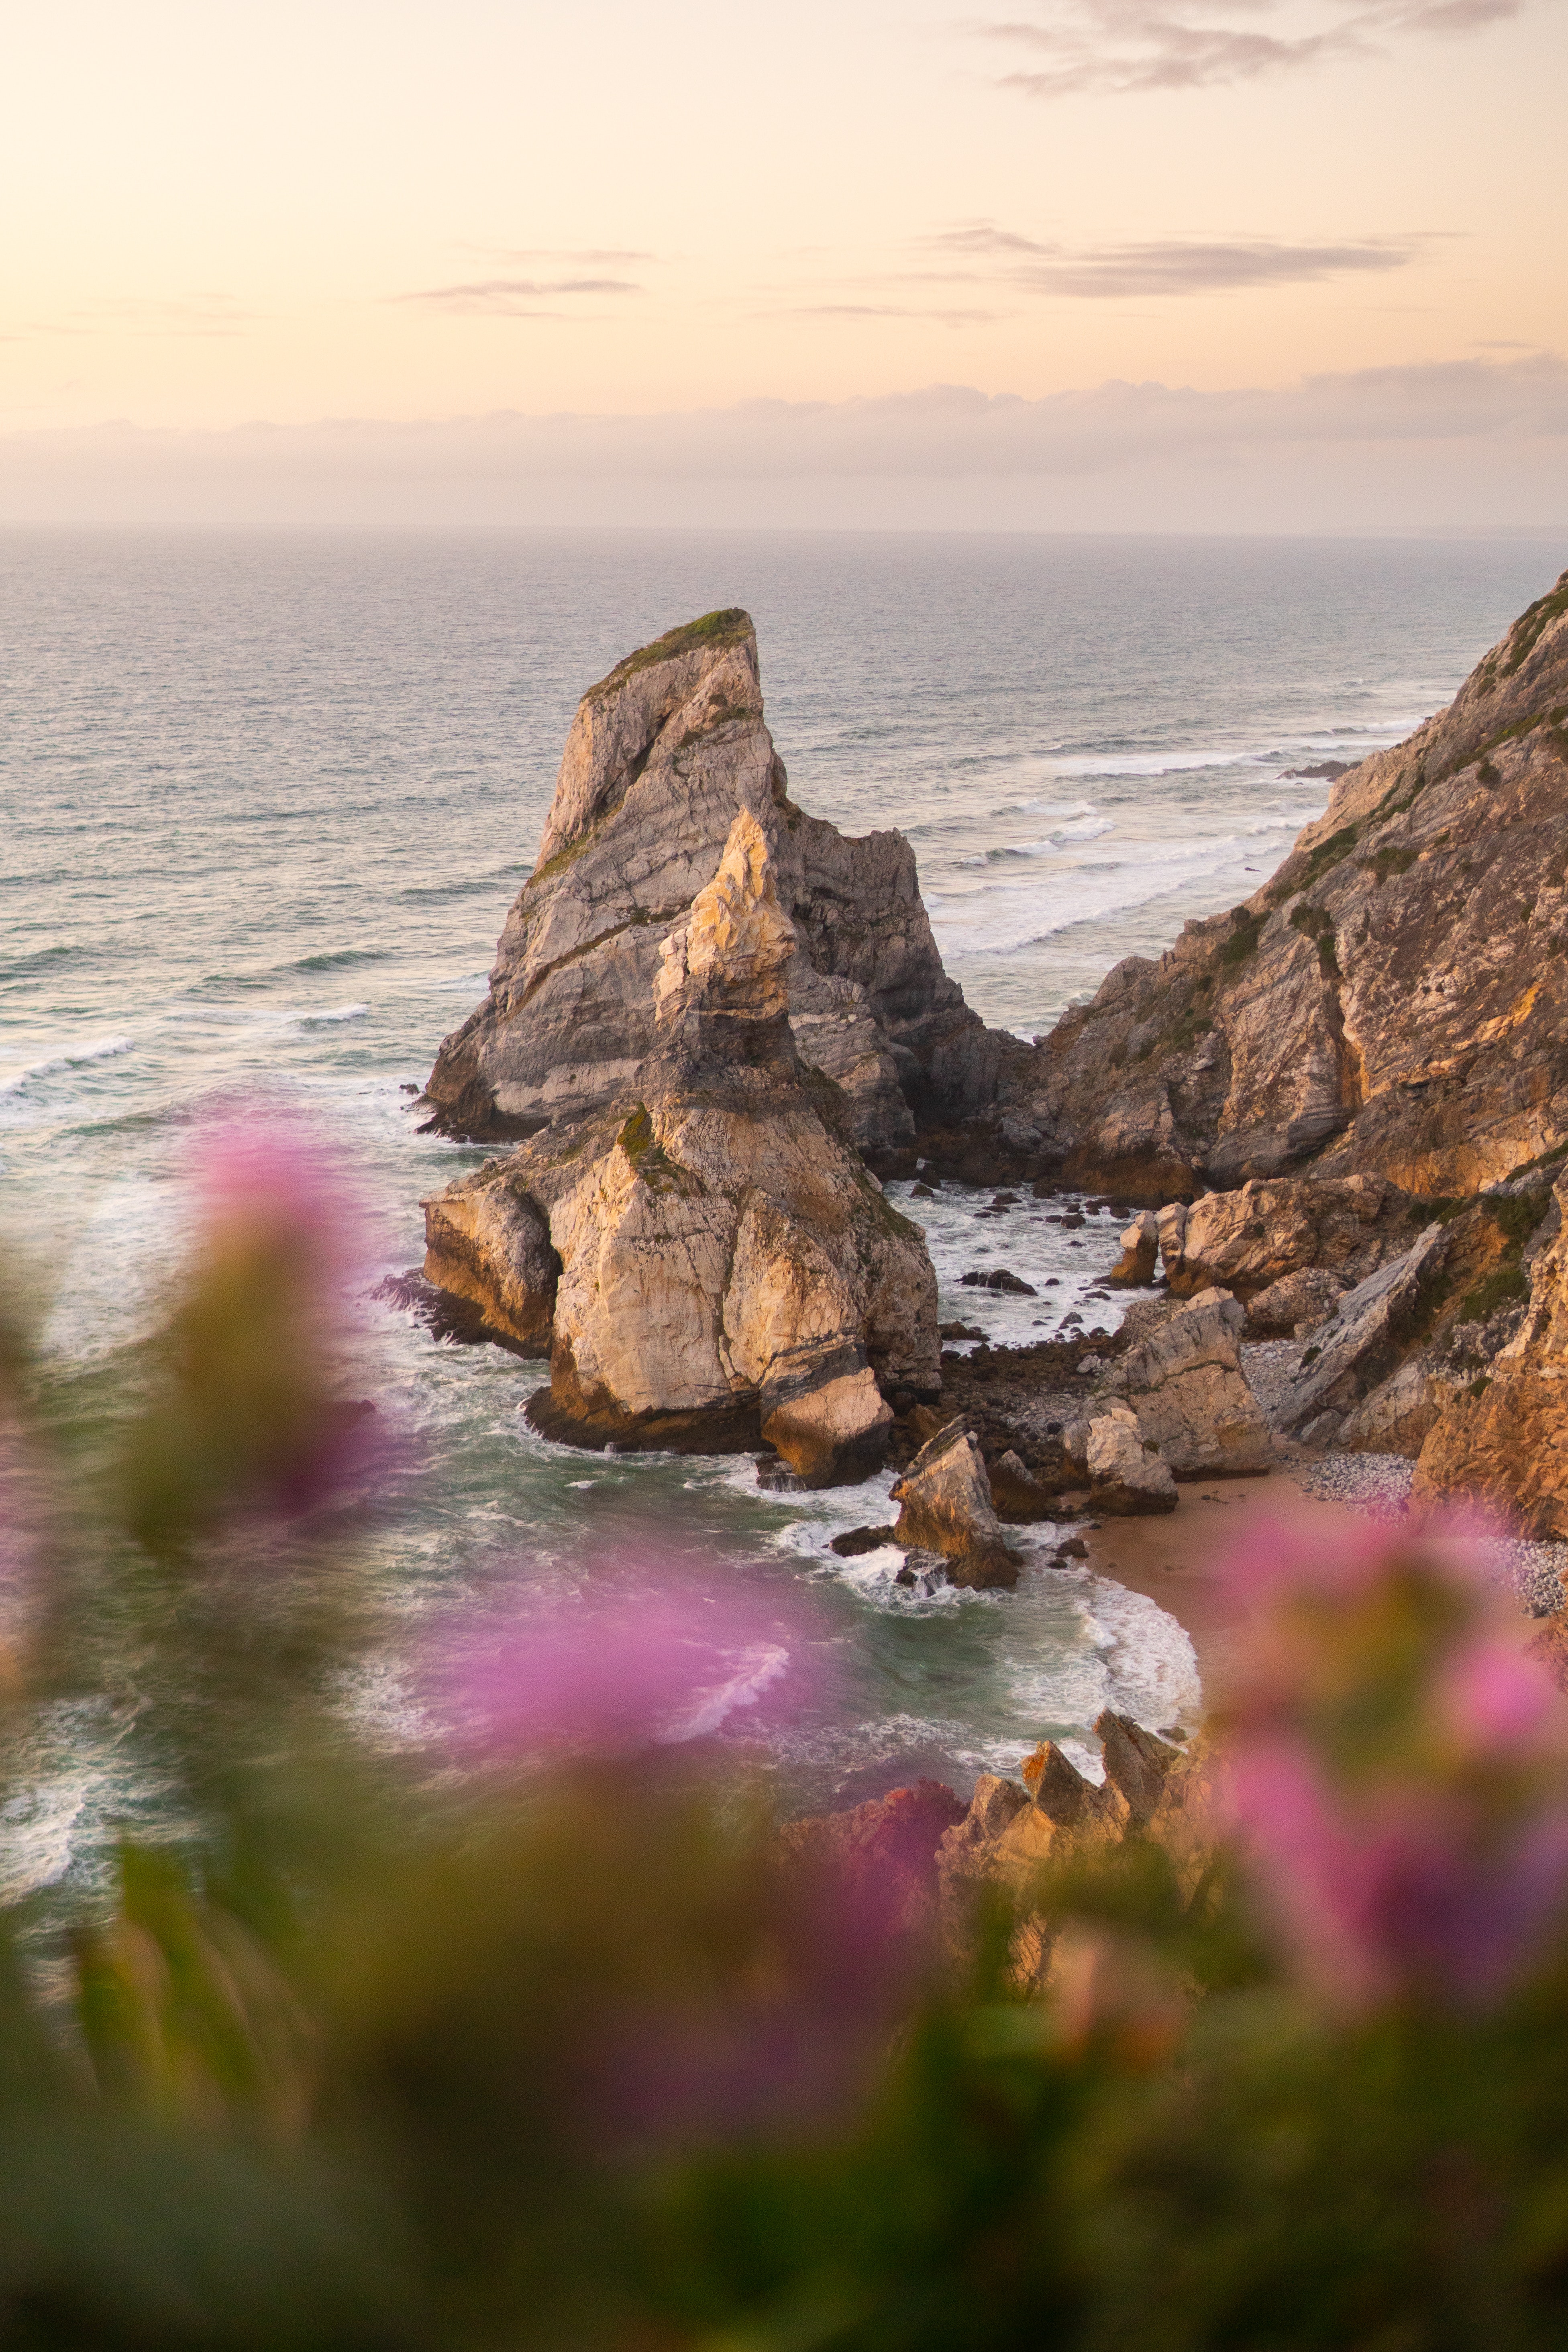
natural, water, sky, plant, flower, cloud, wood, natural landscape, sunlight, coastal and oceanic landforms, terrain, sunset, sunrise, grass, landscape, horizon, dusk, afterglow, headland, wind wave, formation, shore, calm, klippe, rock, coast, cape, wave, sound, outcrop, tropics, lake, evening, magenta, hill, ocean, bedrock, bay, cliff, dawn, reflection, promontory, inlet, skerry, vacation, wildflower, sea, tourism